Tarpana

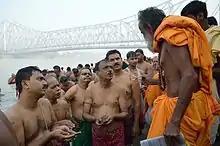
Tarpan is being done at the Jagannath Ghat, Kolkata.

Tarpana or is a term in the Vedic practice that refers to an offering made to divine entities. It refers to the act of offering as well as the substance used in the offering. "Tilatarpana" is a specific form of "tarpana" involving libations offered to the "pitri" (deceased ancestors) using water and sesame seeds during "Pitru Paksha" or as a death rite.